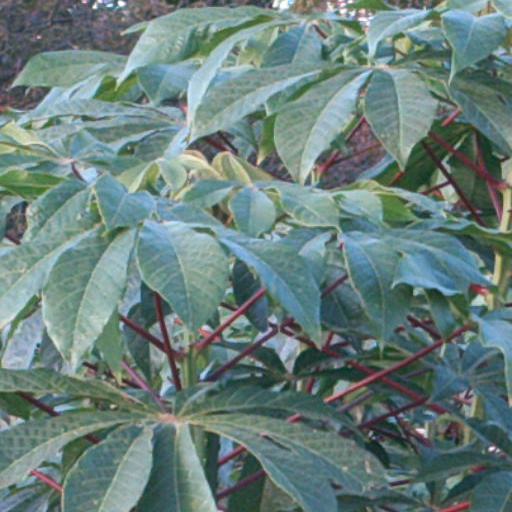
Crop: cassava